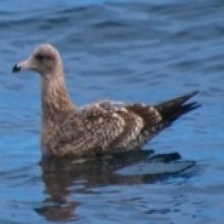
Species: CALIFORNIA GULL
Scientific name: LARUS CALIFORNICUS